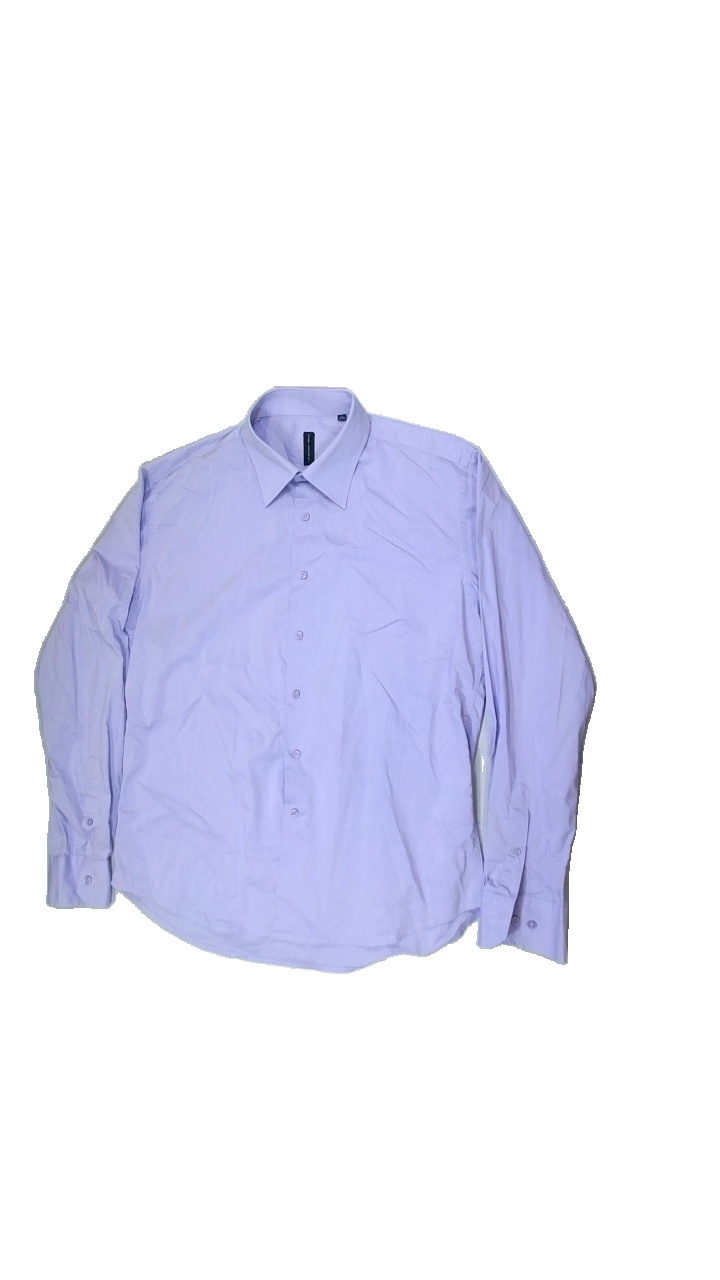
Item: Shirt (Men)
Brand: Shirt Industry
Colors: Purple
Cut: Regular
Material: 100%cotton
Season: Spring
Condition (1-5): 5
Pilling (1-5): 5
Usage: Reuse
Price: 50-100